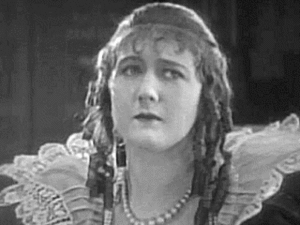
Mary MacLaren est une actrice américaine, née Mary MacDonald le 19 janvier 1896 à Pittsburgh, morte le 9 novembre 1985 à Los Angeles — Quartier d'Hollywood.